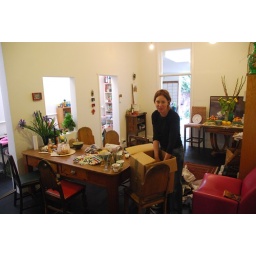
kitchen - bit by bit its coming together - Monday the sink gets connected!